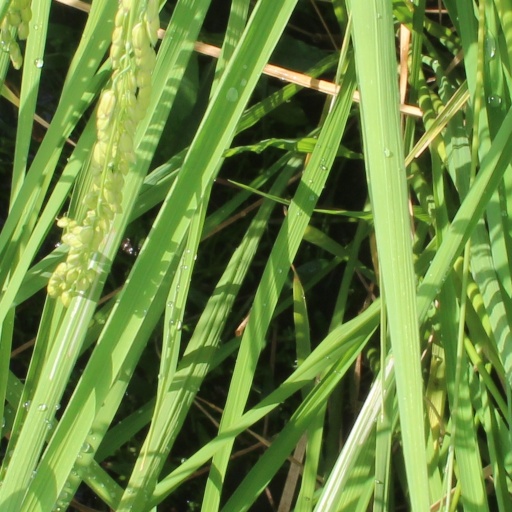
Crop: rice